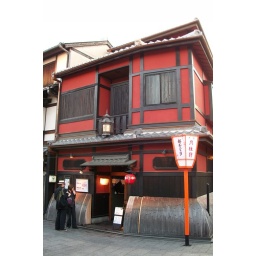
red house in gion